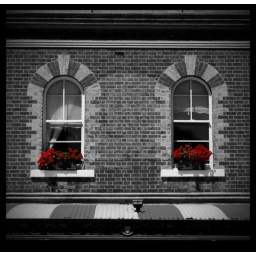
First floor windows above a shop in South Melbourne, VIC, Australia. Selectively coloured using the iPad app Colors Pro.